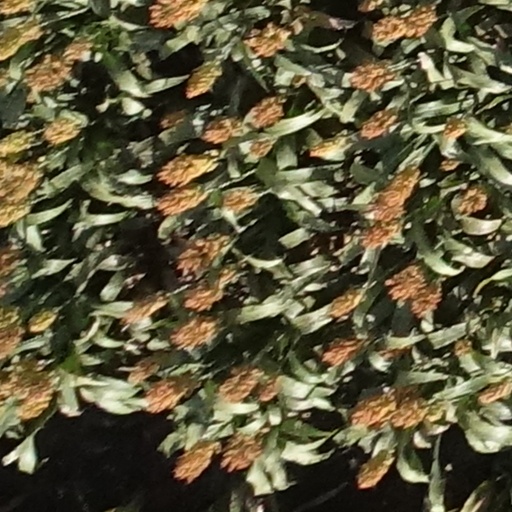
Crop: sorghum